Federation of Independent Trade Unions of Russia

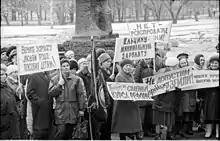
The all-Russia protest meeting held by trade unions in 1998

When tensions between the USSR and the United States grew there was a considerable level of suspicion directed by western trade unions toward the FNPR. The AFL–CIO, through its Free Trade Union Institute, operated within Russia, running programs to support independent unions that were opposed to the FNPR. These programs wound down with a change of leadership in the AFL–CIO in 1995, and in 1997 Shmakov was invited to attend the AFL–CIO congress.